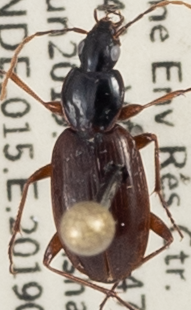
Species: Agonum gratiosum
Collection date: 2019-06-12
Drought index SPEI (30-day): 1.594
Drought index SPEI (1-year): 2.09
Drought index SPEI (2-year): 2.09